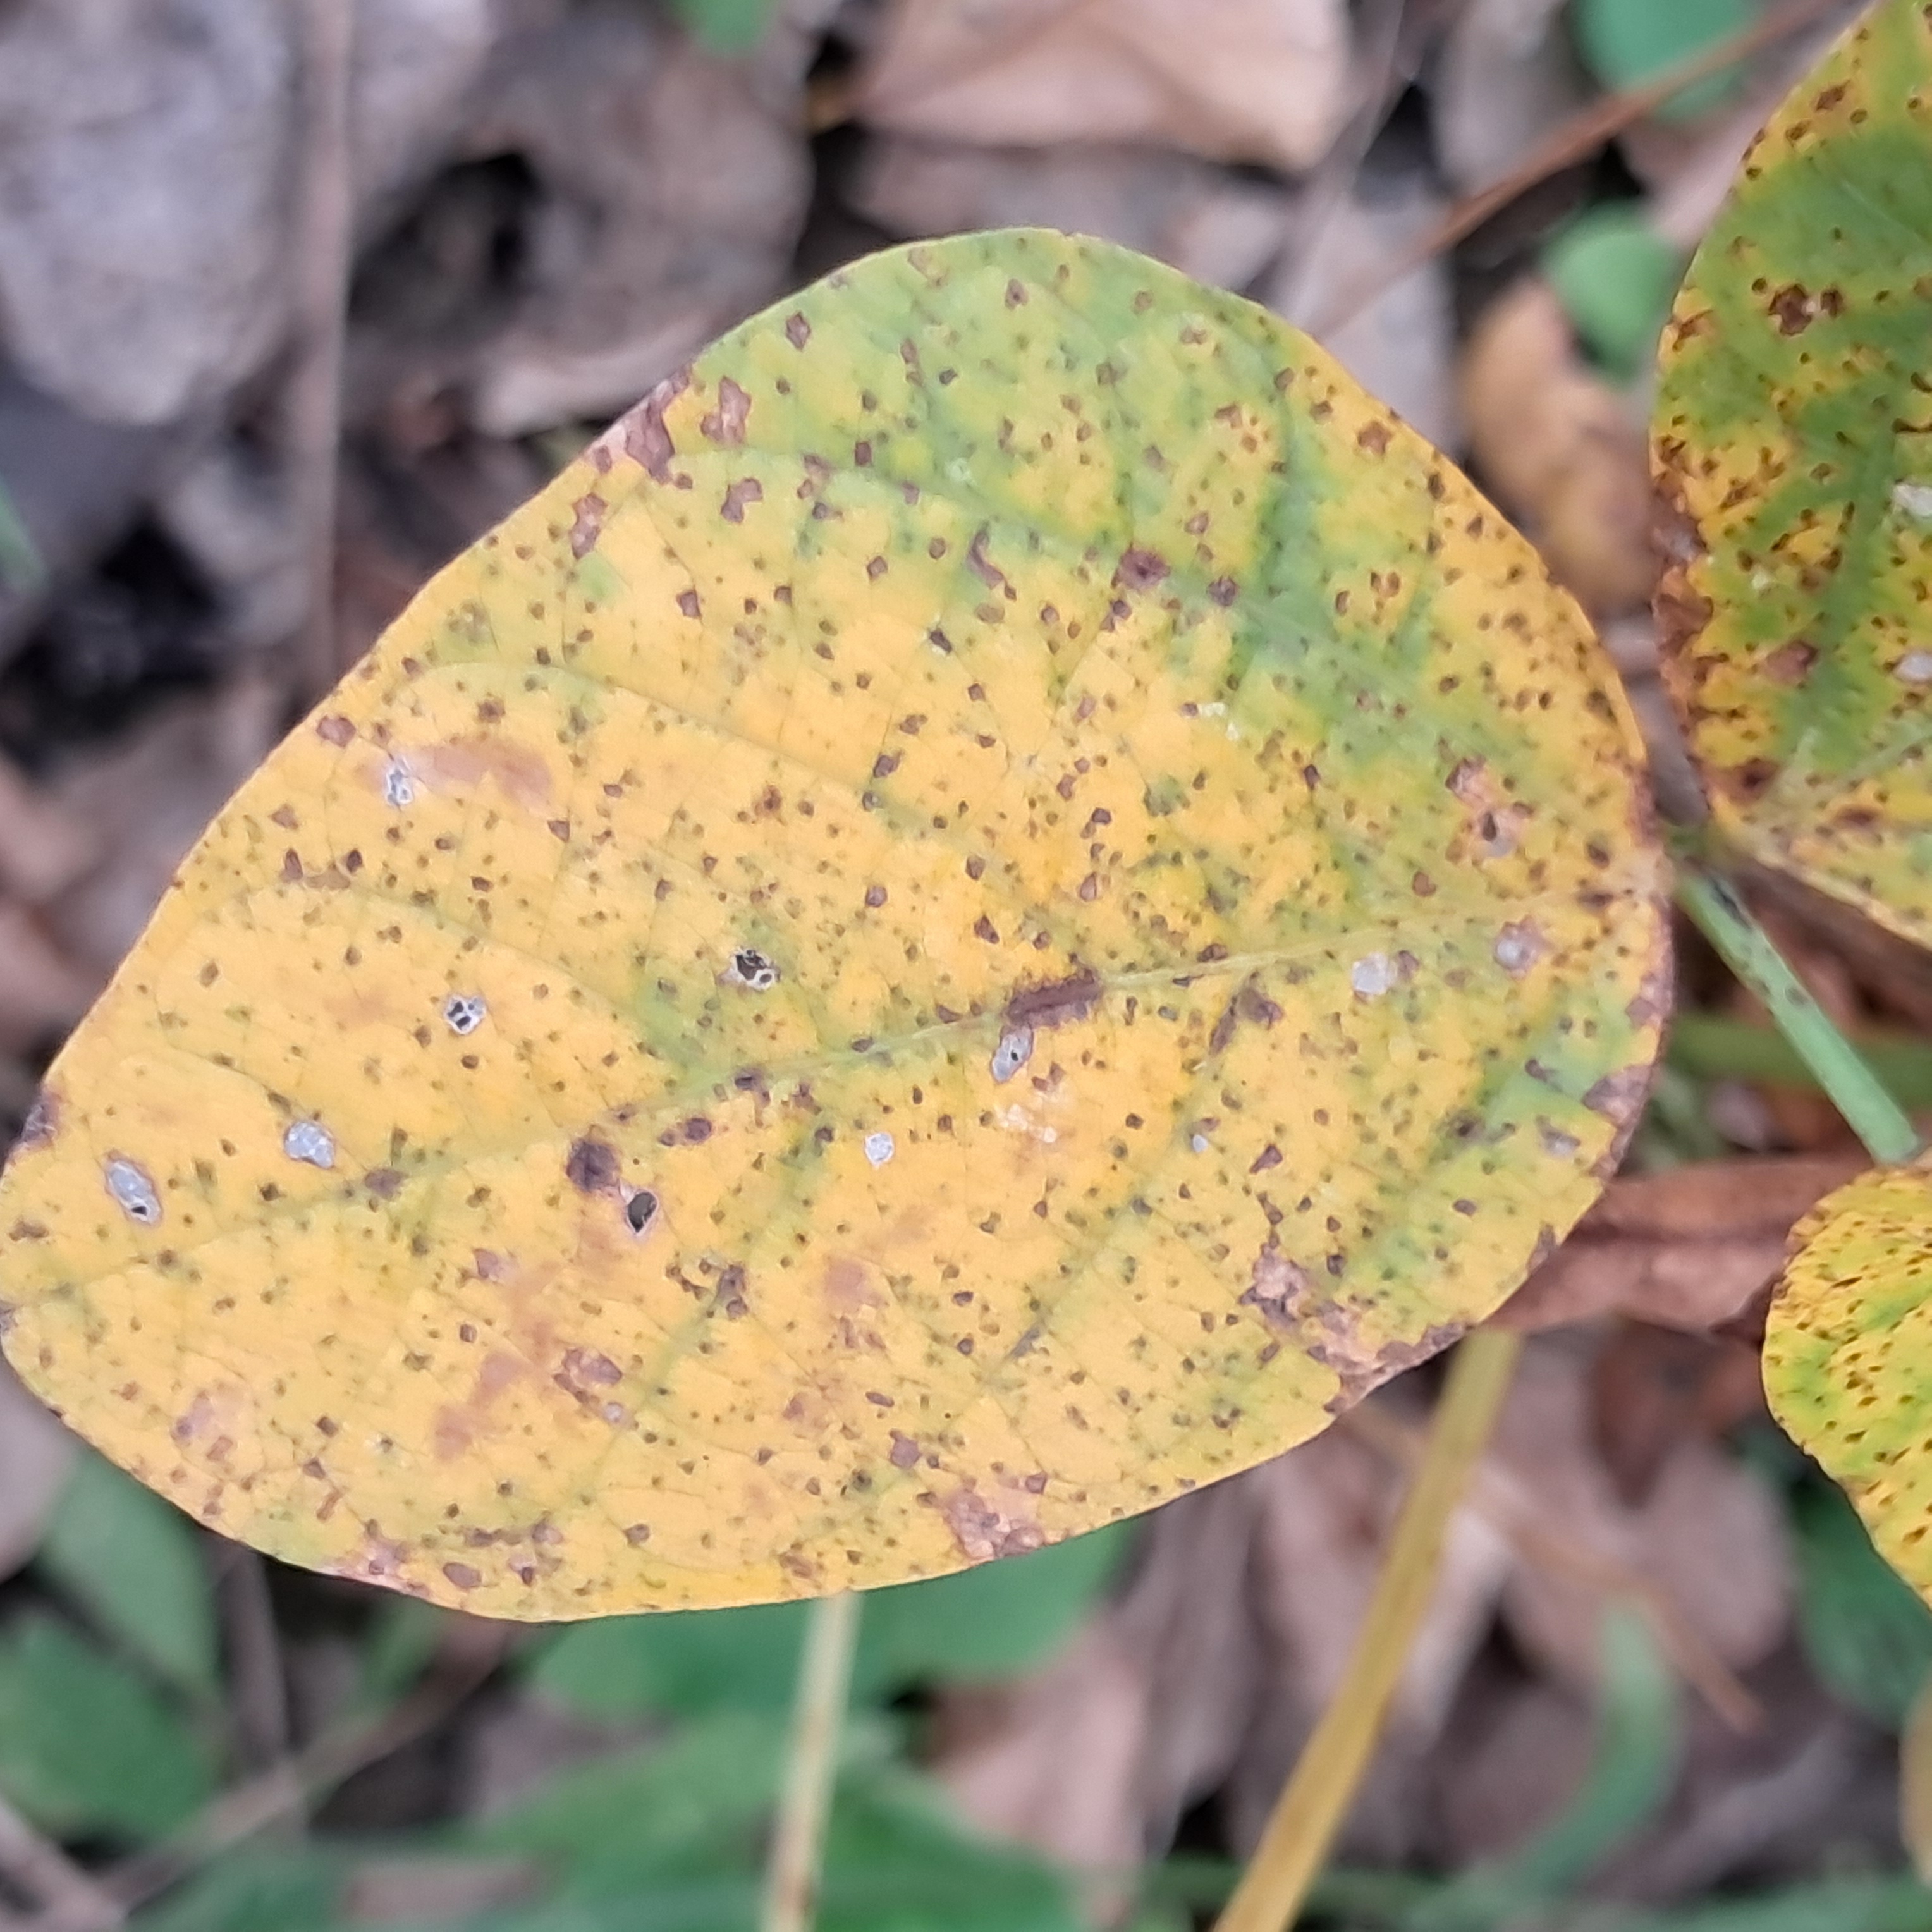
Label: Rust